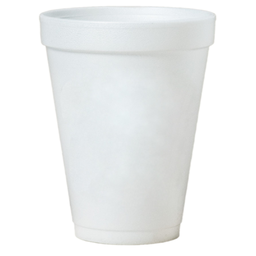
Label: cups